116th Air Refueling Squadron

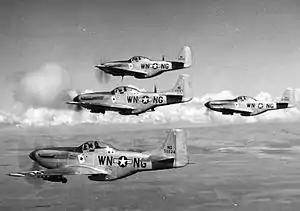
116th Fighter Squadron – P-51 Mustangs, 1949

The wartime 116th Tactical Reconnaissance Squadron was reconstituted on 21 June 1945. It was then re-designated as the 116th Fighter Squadron, and was allotted to the Washington Air National Guard, on 24 May 1946. It was organized at Felts Field, Spokane, Washington and was extended federal recognition on 1 July 1947 by the National Guard Bureau. The 116th Fighter Squadron was entitled to the history, honors, and colors of the 116th Tactical Reconnaissance Squadron. The squadron was equipped with F-51D Mustangs and was allocated to Washington ANG 142d Air Defense Group, with a mission of the air defense of Eastern Washington.